2021–22 Texas Longhorns men's basketball team

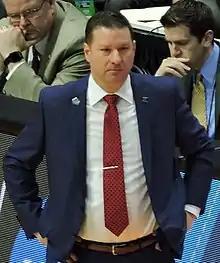
Texas Head coach Chris Beard

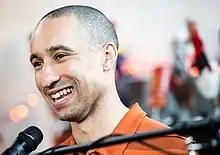
Shaka Smart departed Texas to be the head coach at Marquette.

!colspan=9 style=|Big 12 Tournament